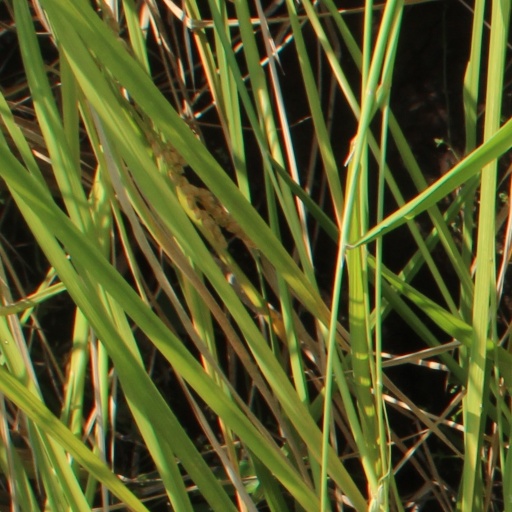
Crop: rice